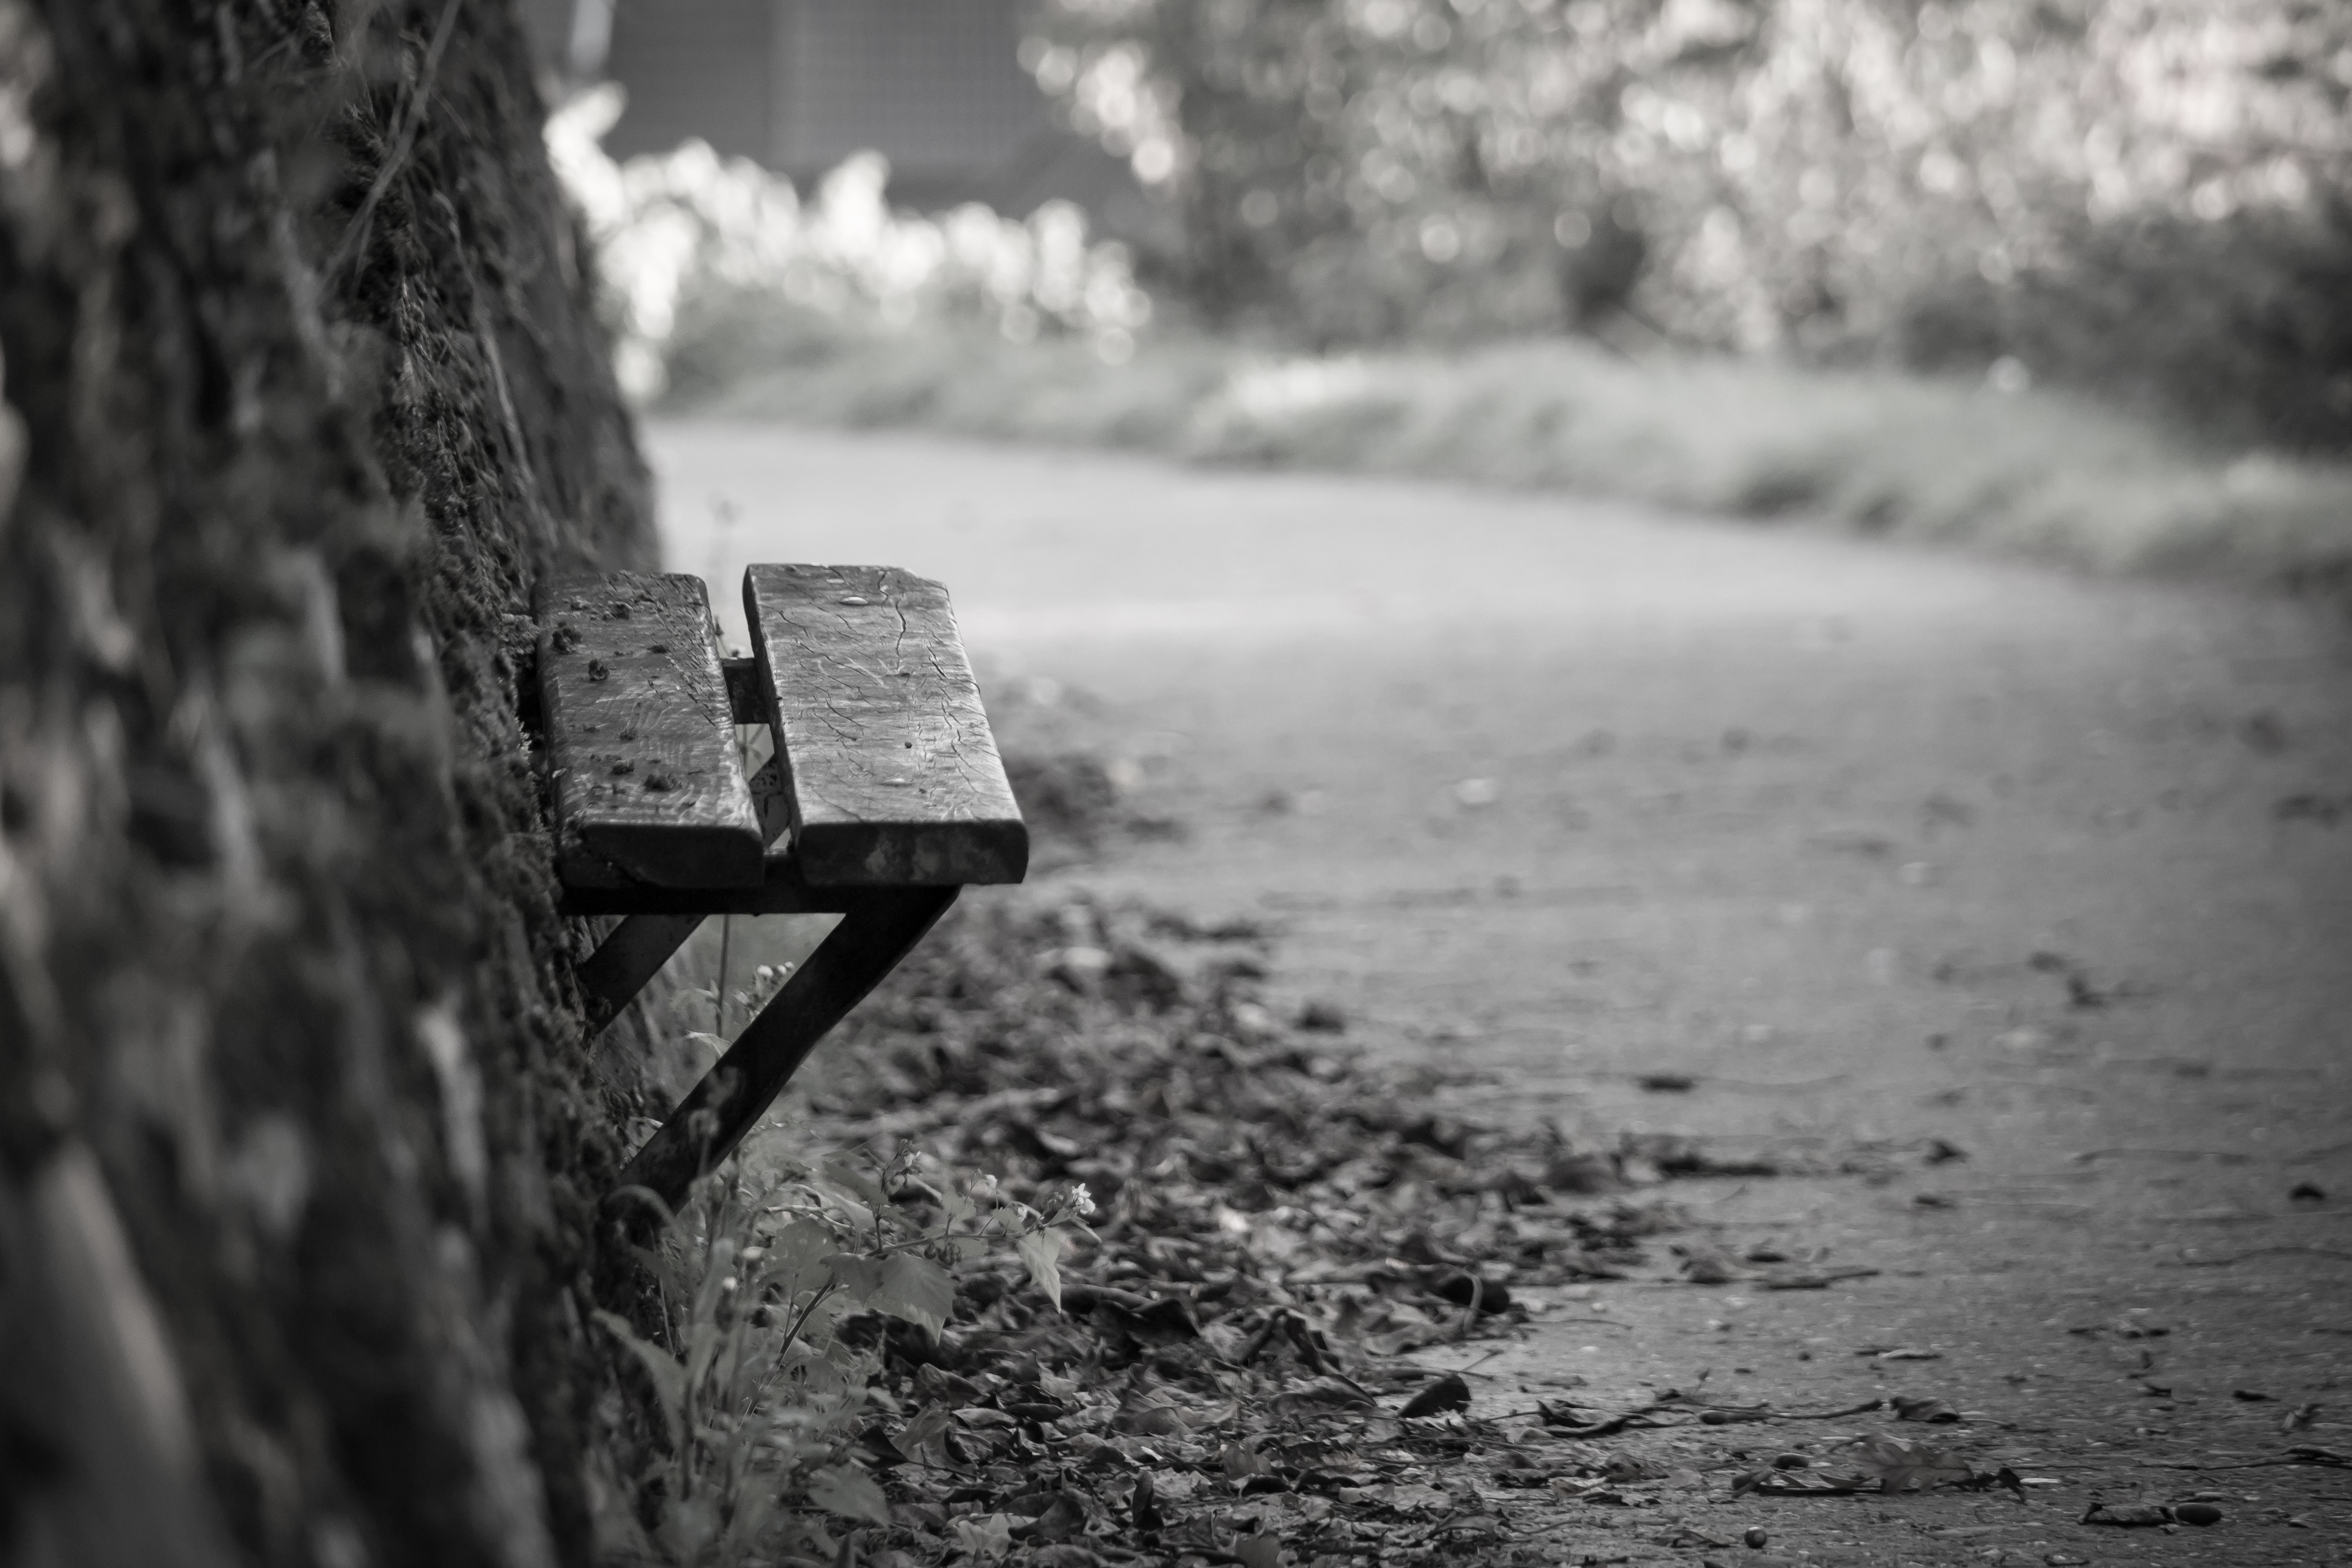
tree, water, nature, snow, winter, black and white, wood, hiking, trail, white, bench, photography, sunlight, morning, seat, wall, relax, hike, weather, darkness, rest, black, monochrome, season, sit, wooden bench, bank, photograph, wait, break, away, resting place, recovery, click, recover, rest pause, monochrome photography, oberdollendorf